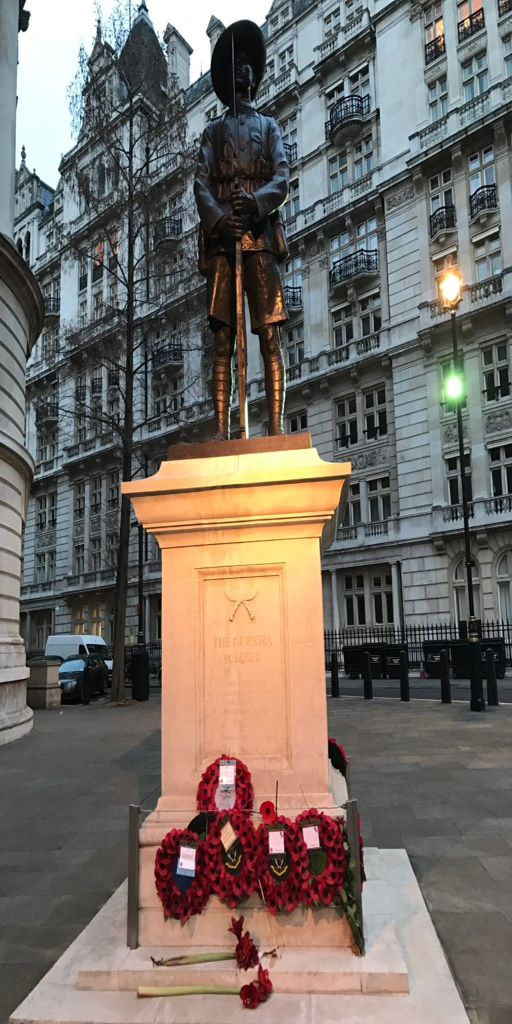
a military memorial with wreaths of poppies , a traditional remembrance .